Sky position (RA, Dec in degrees): 192.213, 28.968
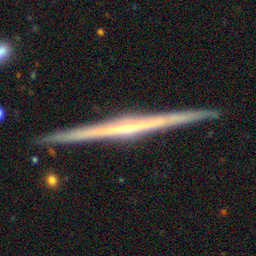
Galaxy morphology: Edge-on Galaxies with Bulge